Claustrophobia

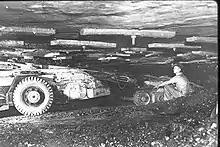
The conditions inside a mine

Magnetic resonance imaging (MRI) can trigger claustrophobia. An MRI scan entails lying still for some time in a narrow tube. In a study involving claustrophobia and MRI, it was reported that 13% of patients experienced a panic attack during the procedure. The procedure has been linked not only to the triggering of 'preexisting' claustrophobia, but also to the onset of the condition in some people. Panic attacks experienced during the procedure can stop the person from adjusting to the situation, thereby perpetuating the fear.